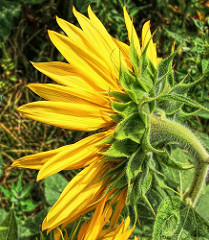
Flower: sunflower